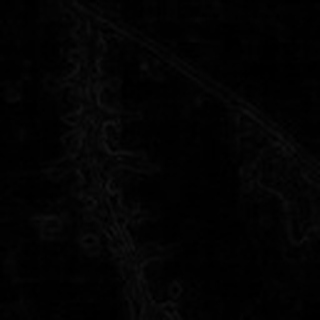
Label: cotton_bacterial_blight